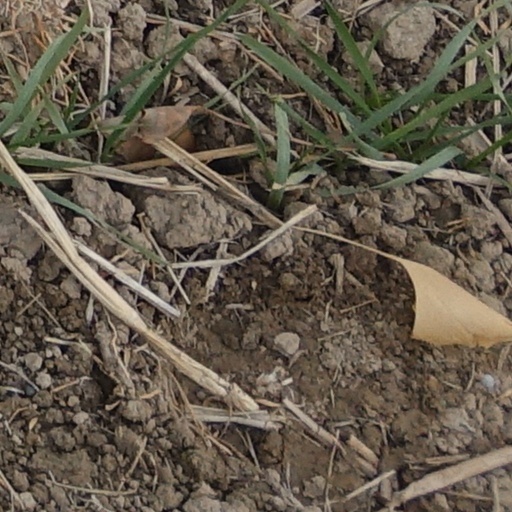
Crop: wheat